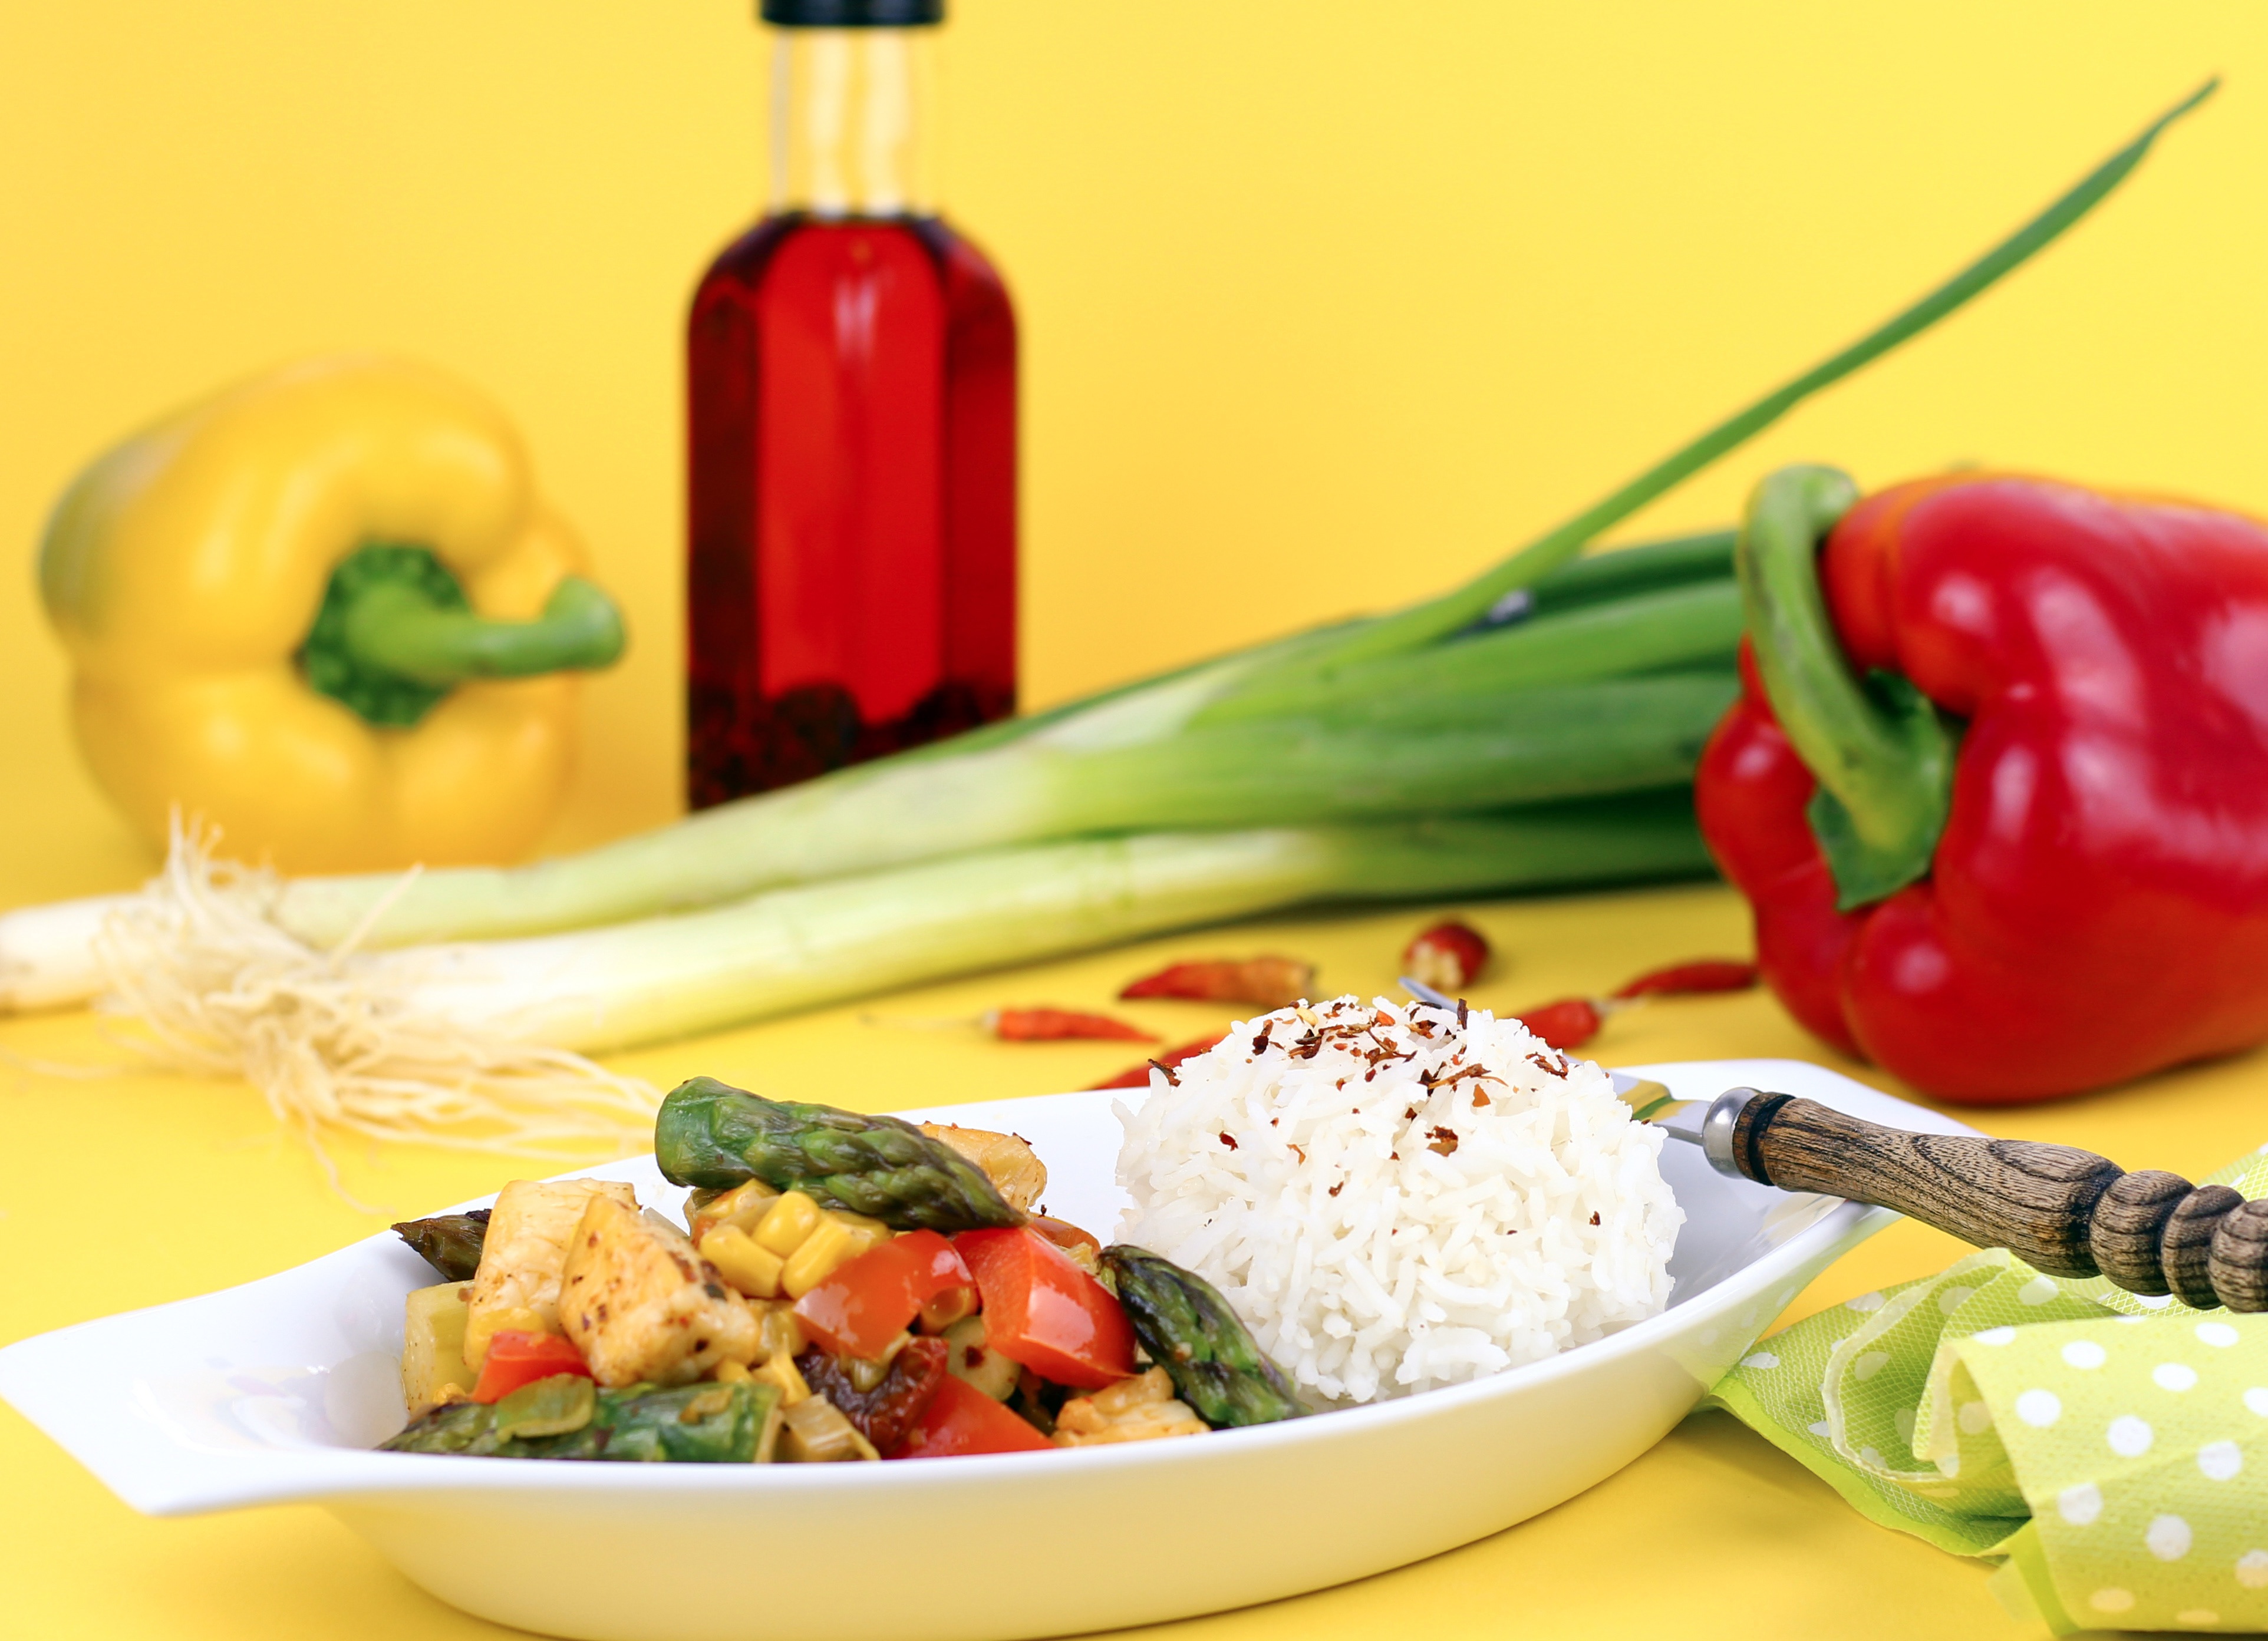
dish, meal, food, salad, spring, red, vegetable, corn, plate, recipe, yellow, healthy, eat, lunch, cuisine, delicious, rice, pan, cook, asian food, fry up, wok dish, wok, cool image, garnish, nutrition, vegetables, court, cool photo, oil, vegetarian food, asparagus, gastronomy, paprika, spring onion, foodfoto, vegetable pan, halloumi, diet food